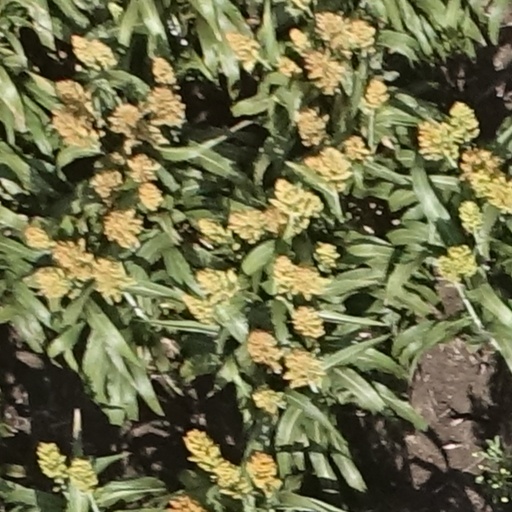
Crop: sorghum